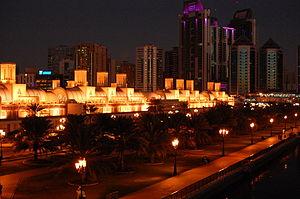
Charjah est une ville des Émirats arabes unis, capitale de l'émirat de Charjah. Elle est la seconde agglomération la plus peuplée du pays après Dubaï, avec 543 733 habitants en 2004 et plus de 800 000 habitants en 2007, et avant Abou Dabi, la capitale de la fédération.